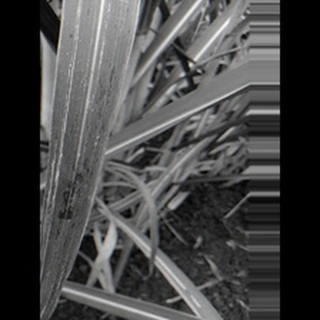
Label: sugarcane_rust